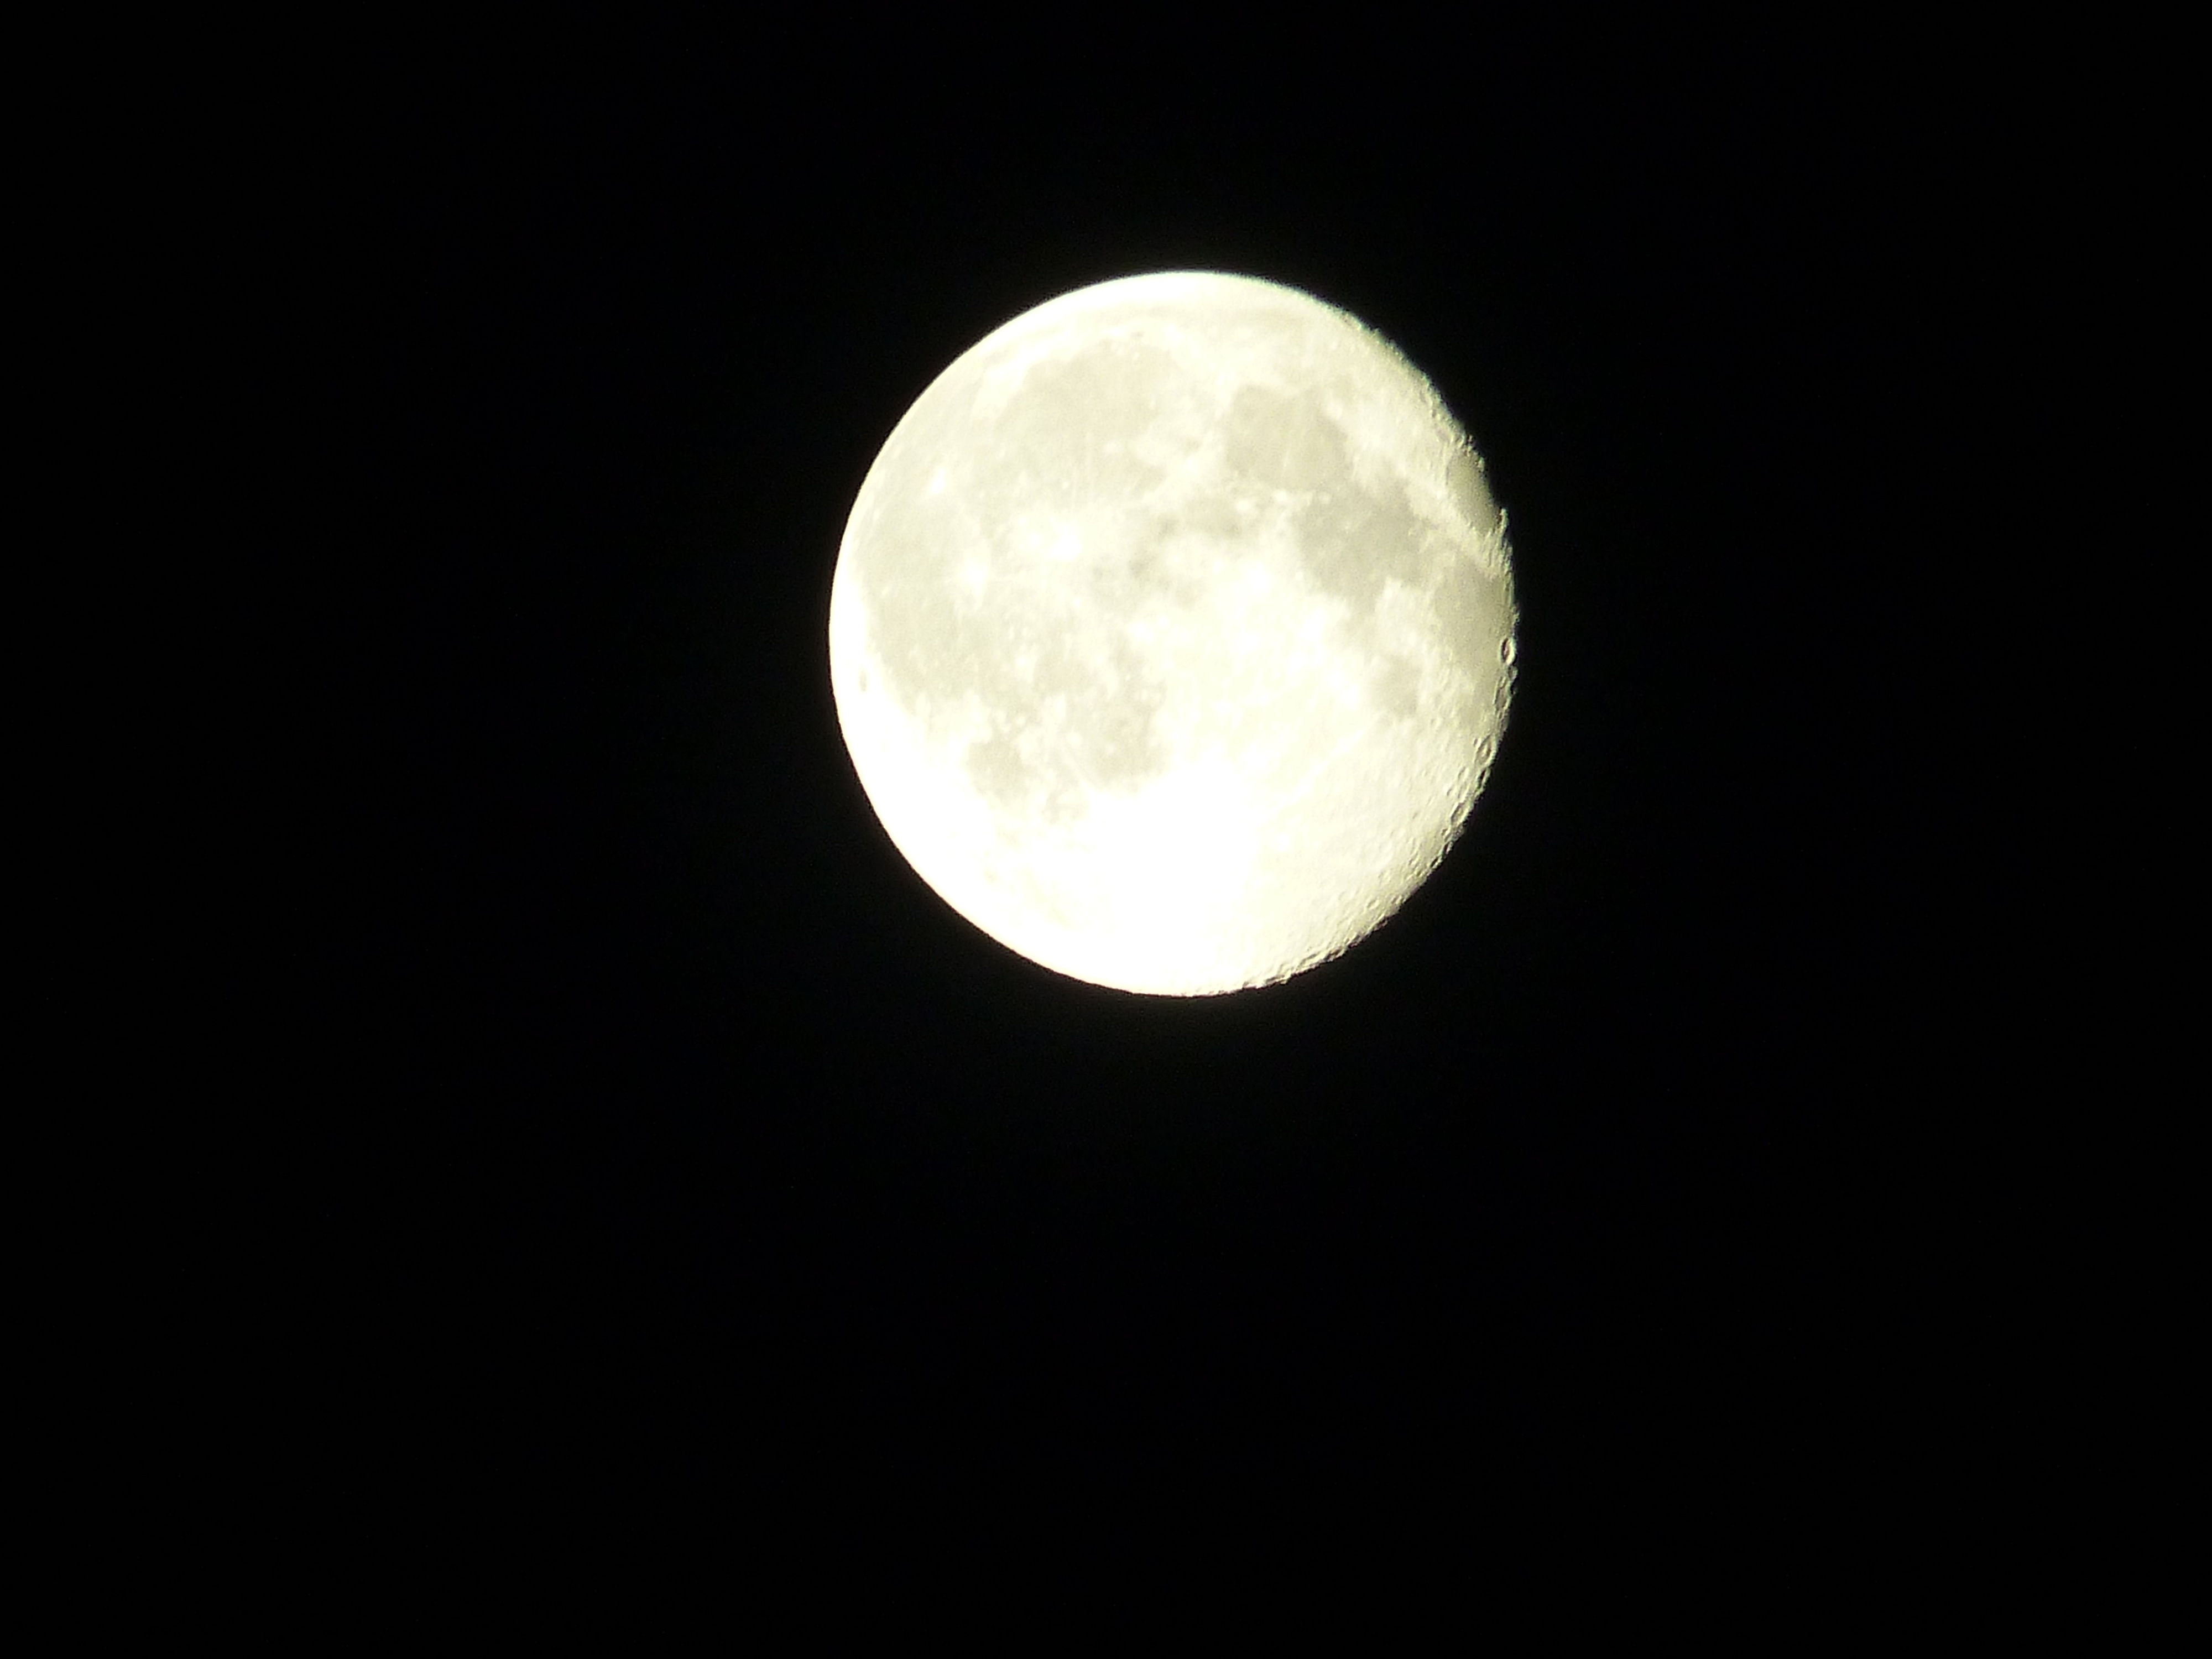
light, sky, night, atmosphere, moon, full moon, circle, luna, craters, infinite, astronomical object, clear night, celestial event